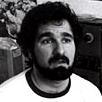
Age: 21